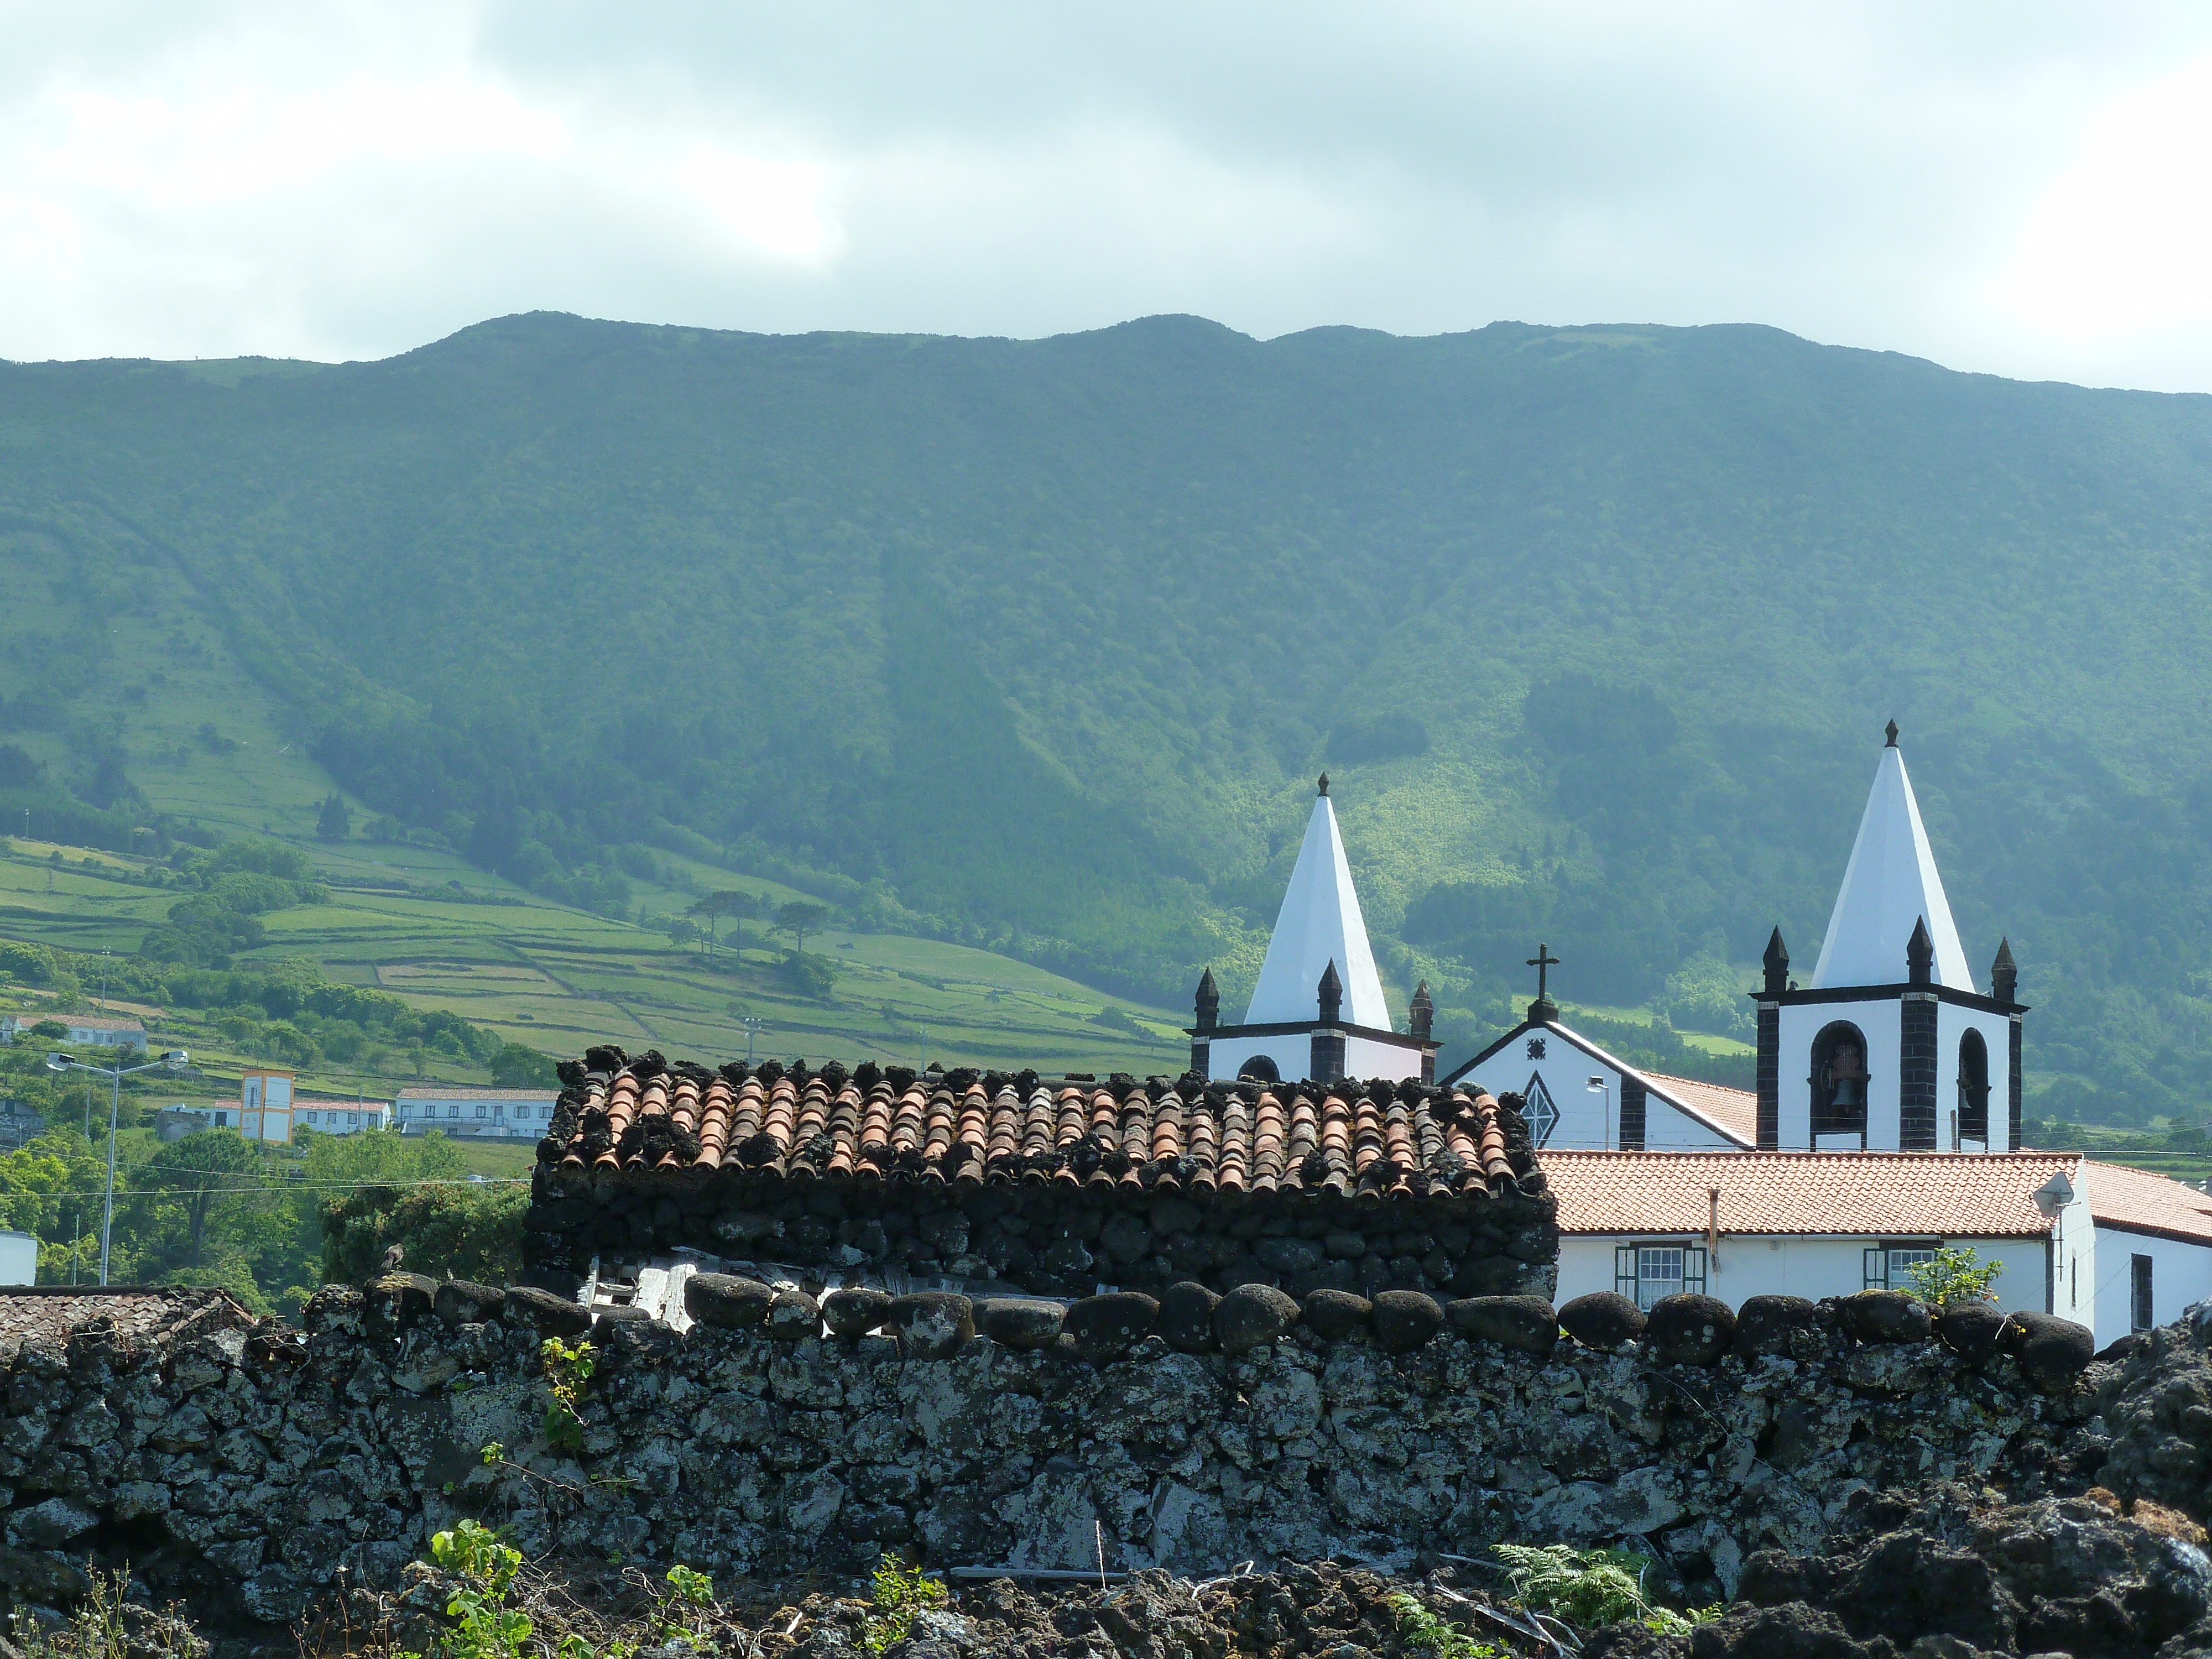
landscape, mountain, hill, mountain range, travel, transport, church, tourism, pico, rural area, azores, mountainous landforms